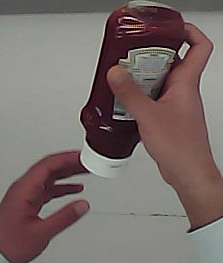
Product: heinz_ketchup